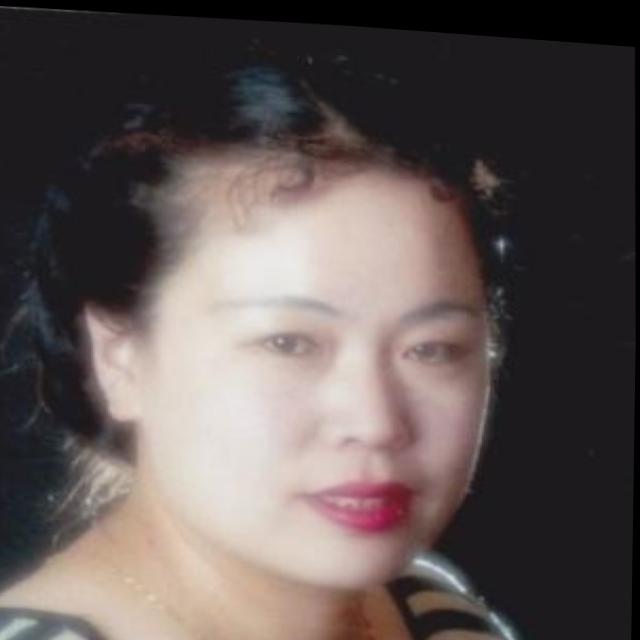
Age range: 45-64